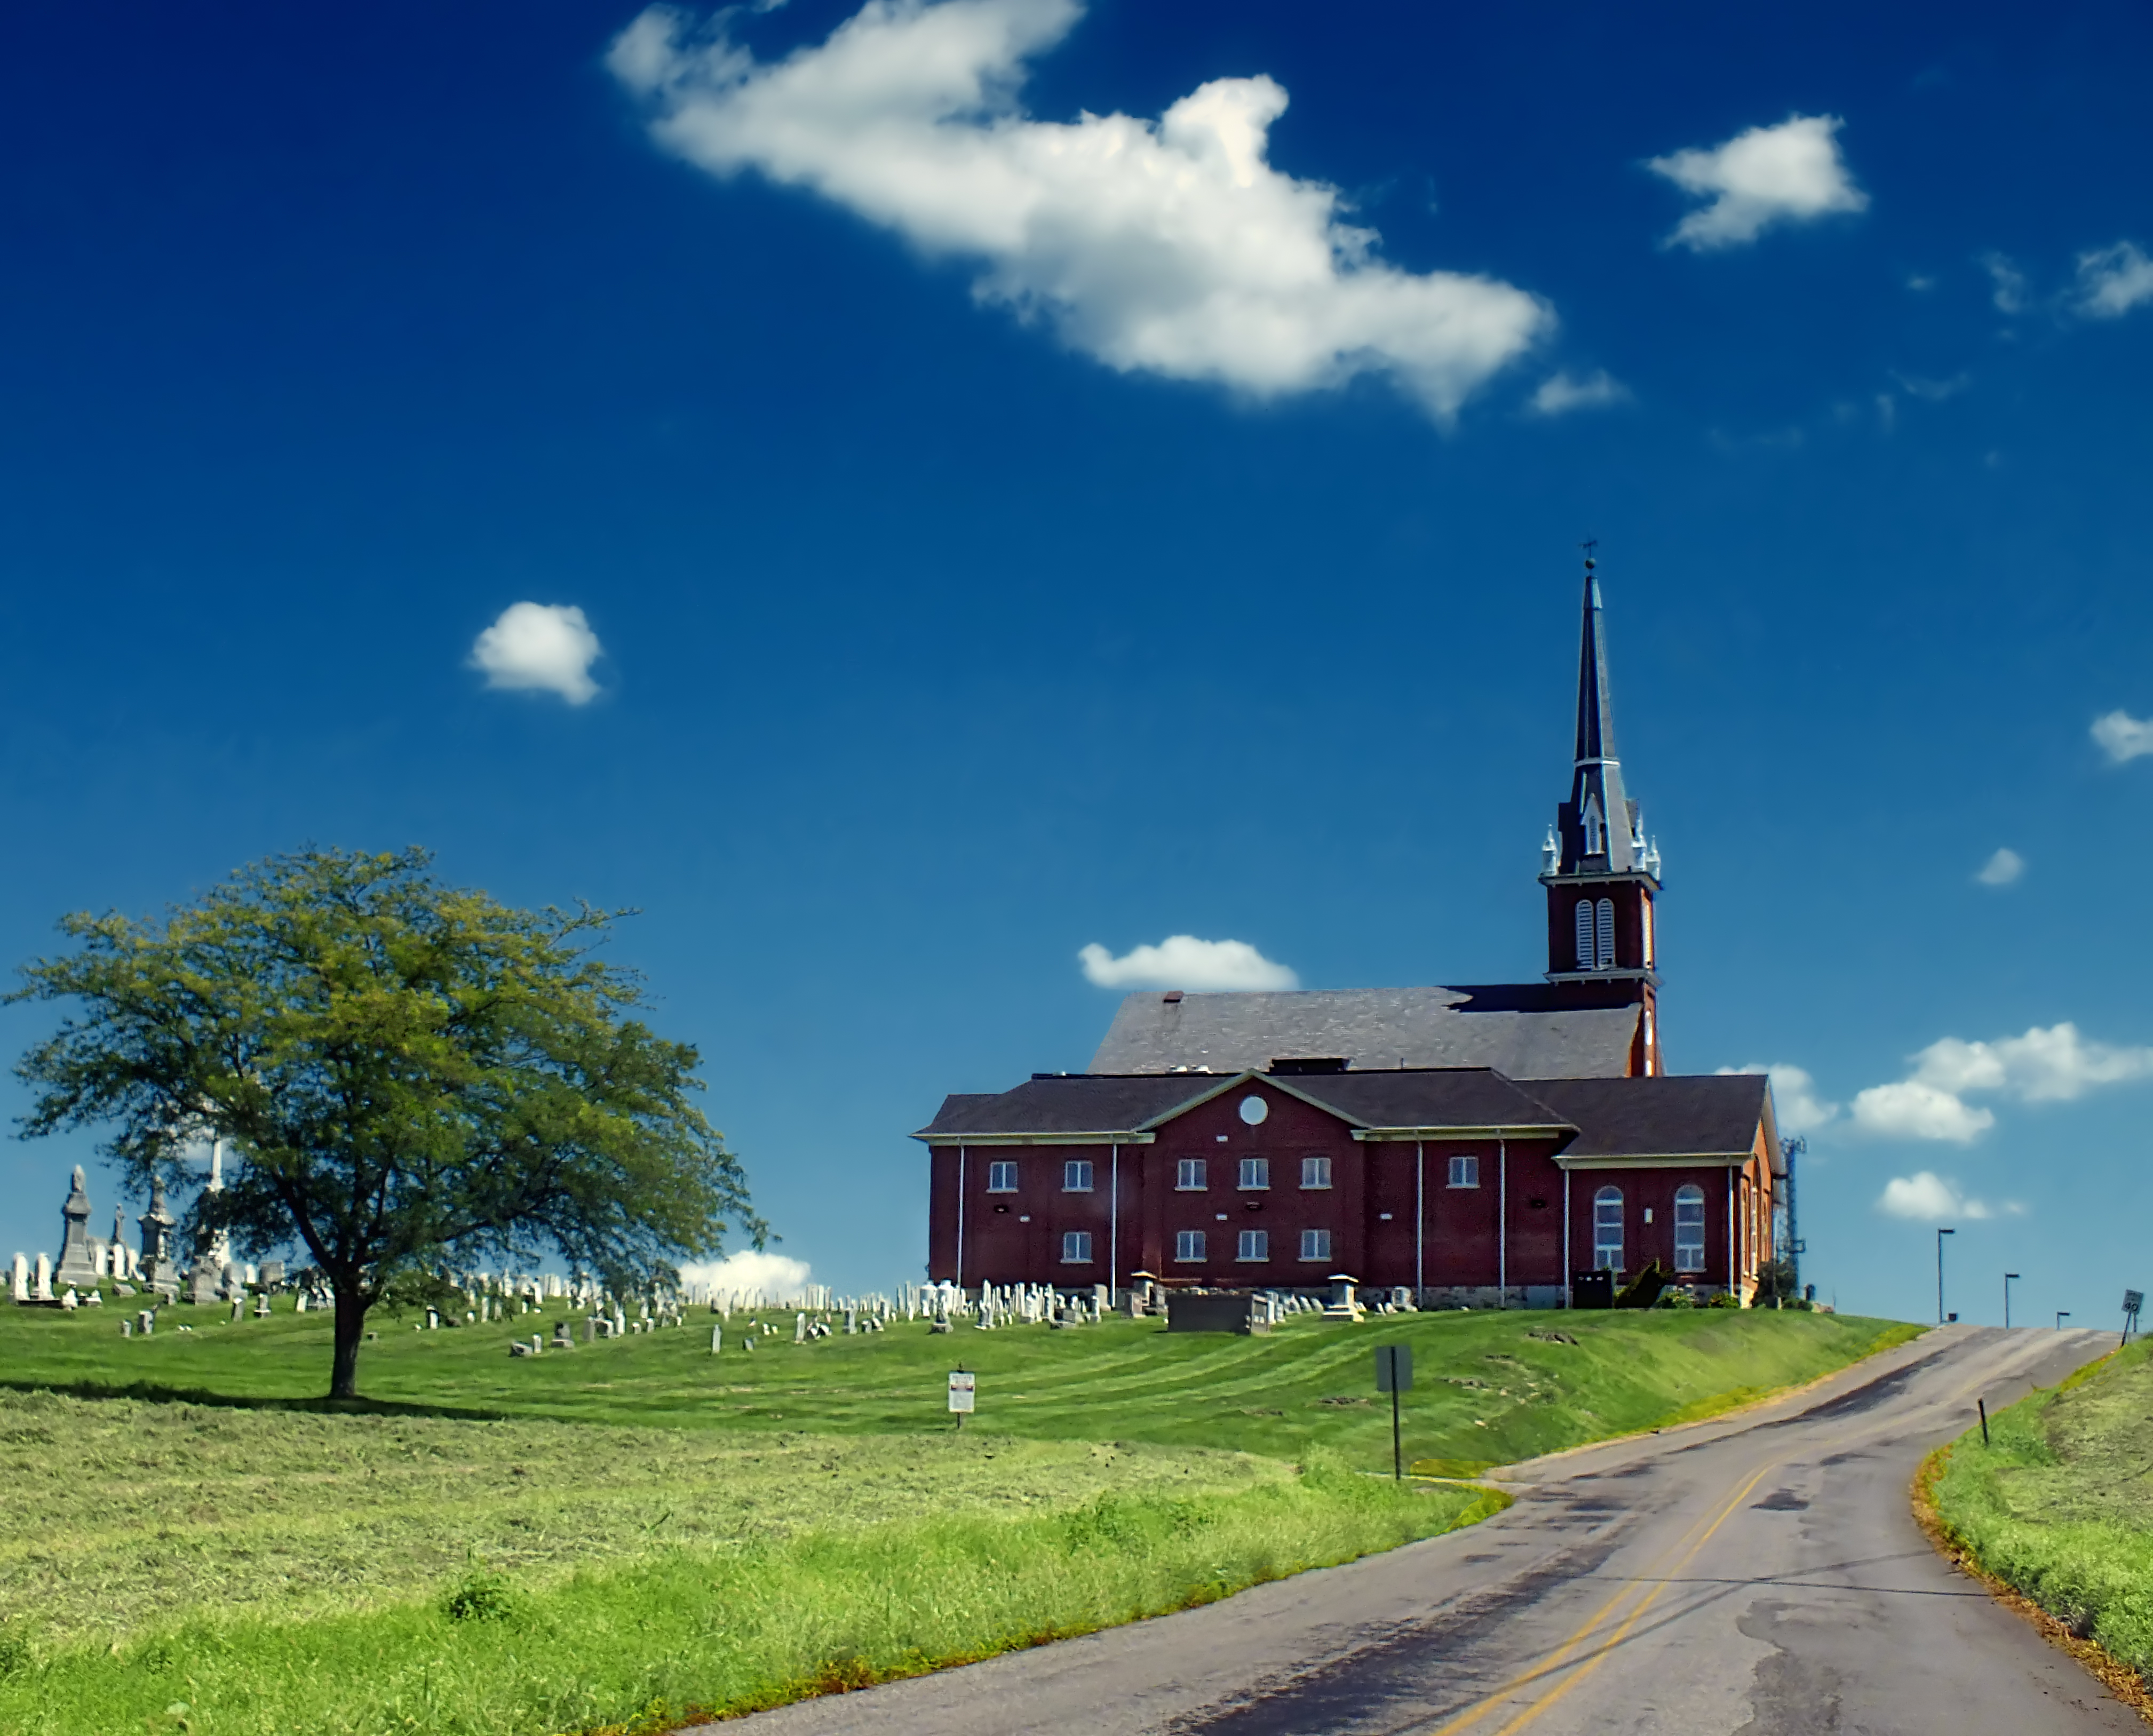
landscape, horizon, cloud, sky, road, hill, building, summer, rural, tower, cumulus, church, cemetery, creativecommons, clouds, pennsylvania, berkscounty, maxatawnytownship, estate, rural area, residential area, human settlement, zionunionchurch, zionsunionchurch